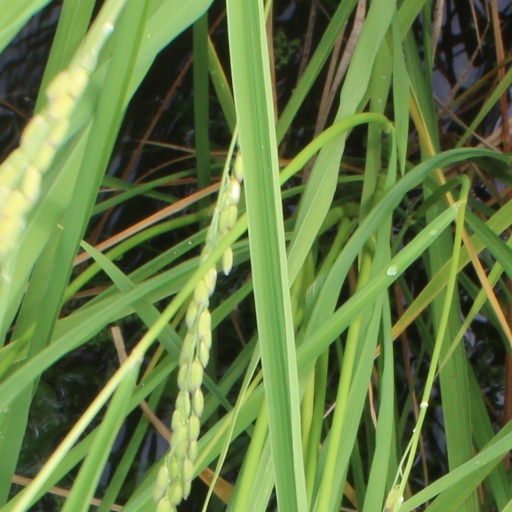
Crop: rice